UFOs in fiction

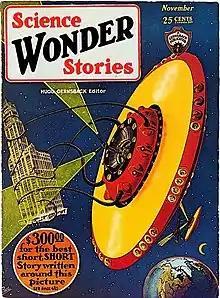
This 1929 cover of "Science Wonder Stories", drawn by notable pulp artist Frank R. Paul, is one of the earliest depictions of a "flying saucer" in fiction

Many works of fiction have featured UFOs. In most cases, as the fictional story progresses, the Earth is being invaded by hostile alien forces from outer space, usually from Mars, as depicted in early science fiction, or the people are being destroyed by alien forces, as depicted in the film "Independence Day". Some fictional UFO encounters may be based on real UFO reports, such as "Night Skies". "Night Skies" is based on the 1997 Phoenix UFO Incident.